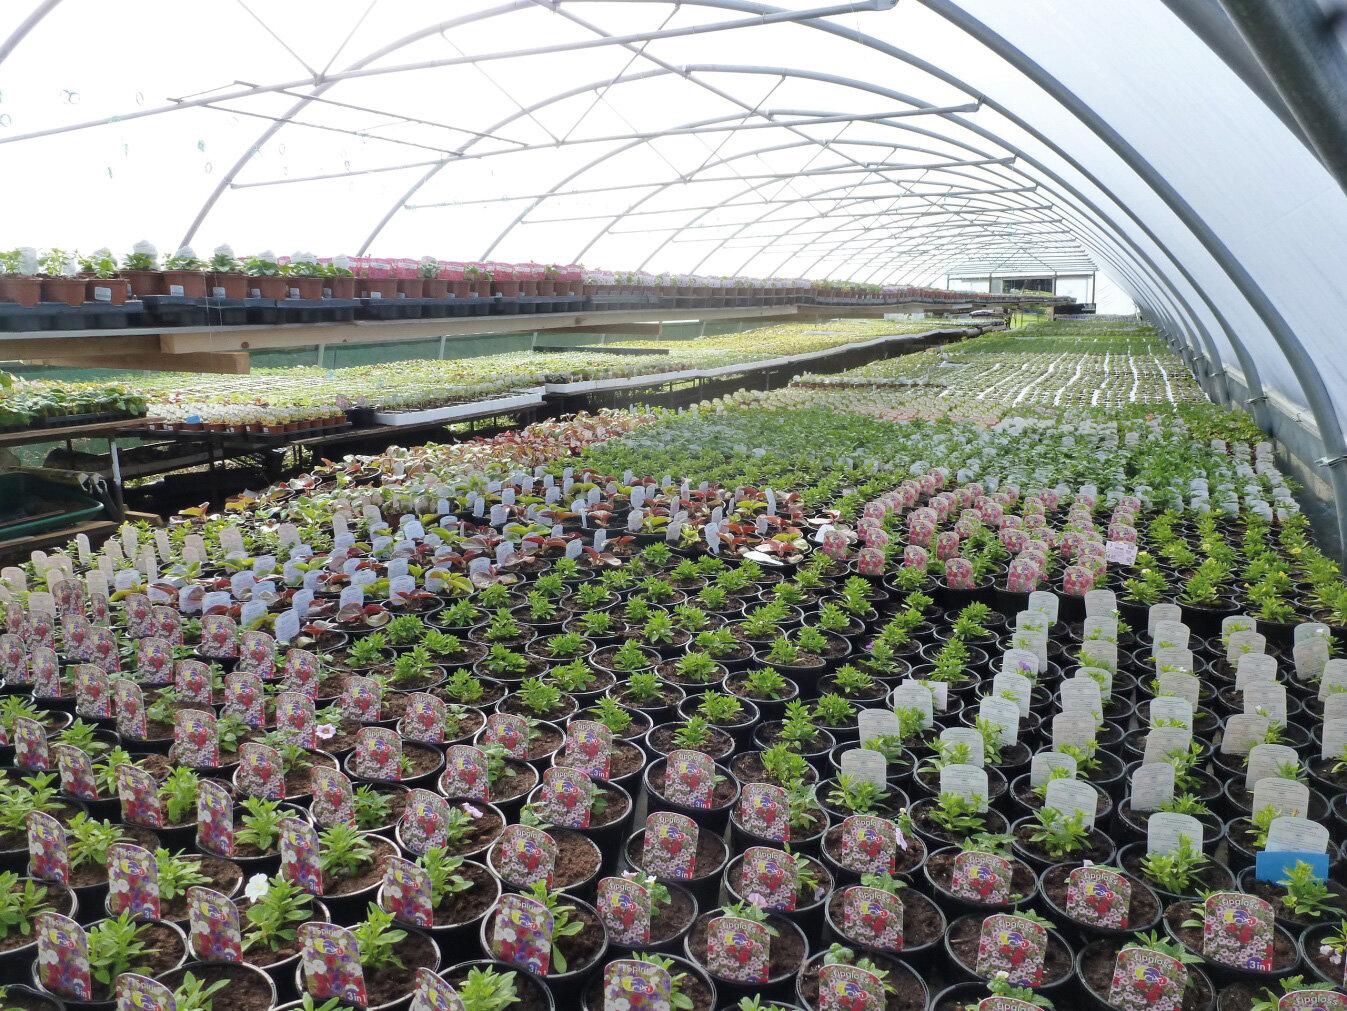
Maua tofauti tofauti yamepandwa katika shamba kubwa yenye rangi mbalimbali za kuvutia, kufanya mazingira ya eneo hili kuonekana mazuri zaidi, huko kukiwa na bomba maalum la kumwagilia.